Gun turret

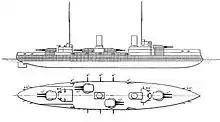
Diagram of the battlecruiser "Von der Tann", Brassey's "Naval Annual" 1913, showing wing turrets amidships

Like pre-dreadnoughts, the first dreadnoughts had two guns in each turret; however, later ships began to be fitted with triple turrets. The first ship to be built with triple turrets was the Italian , although the first to be actually commissioned was the Austro-Hungarian of the . By the beginning of World War II, most battleships used triple or, occasionally, quadruple turrets, which reduced the total number of mountings and improved armour protection. However, quadruple turrets proved to be extremely complex to arrange, making them unwieldy in practice.